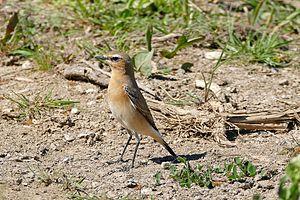
Le Traquet motteux est une espèce de passereaux insectivores migrateurs de la famille des Muscicapidae. C'est l'espèce de traquets la plus répandue.